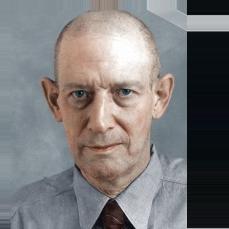
Age: 60